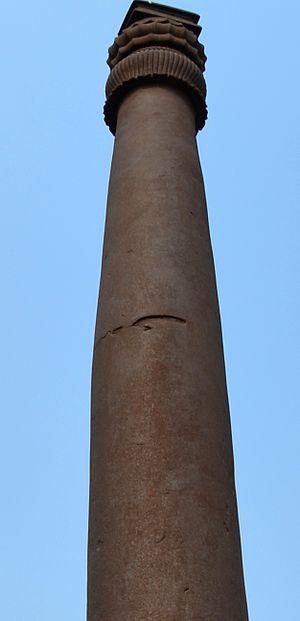
Le pilier de fer de Delhi ou pilier de fer de Mehrauli est un vestige archéologique et une curiosité métallurgique se trouvant dans le complexe du Qûtb Minâr dans la banlieue sud de Delhi. Il a la particularité de présenter une forte résistance à la rouille due à une couche uniforme d'hydrogénophosphate de fer cristallin qui le protège des effets du climat de Delhi.